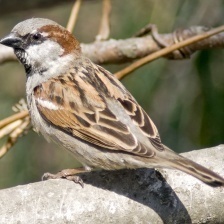
Species: HOUSE SPARROW
Scientific name: PASSER DOMESTICUS